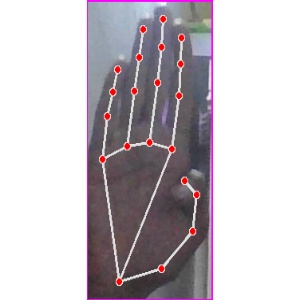
अक्षर: झ